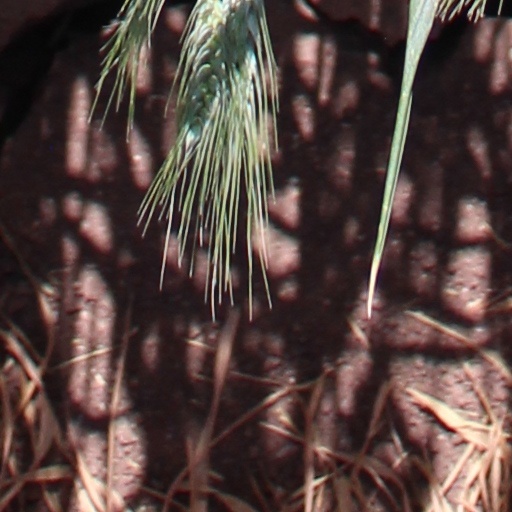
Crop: wheat